Pablo Soto (software developer)

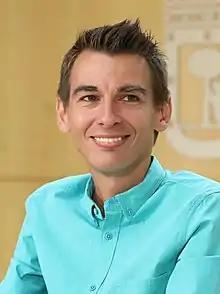
Pablo Soto in 2018

Pablo Soto Bravo (born 1979) is a Spanish software developer. He was municipal councillor of Madrid from 2015 to 2019.